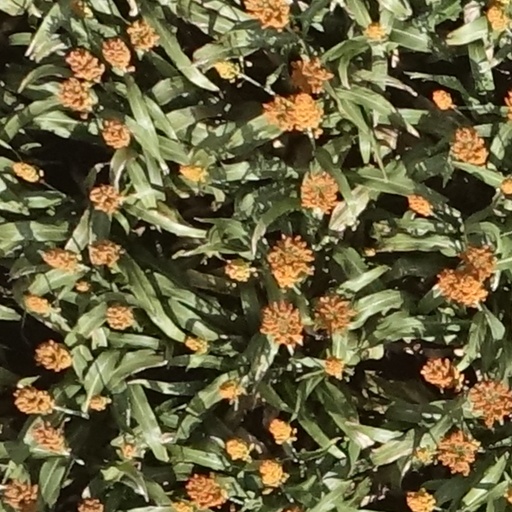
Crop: sorghum